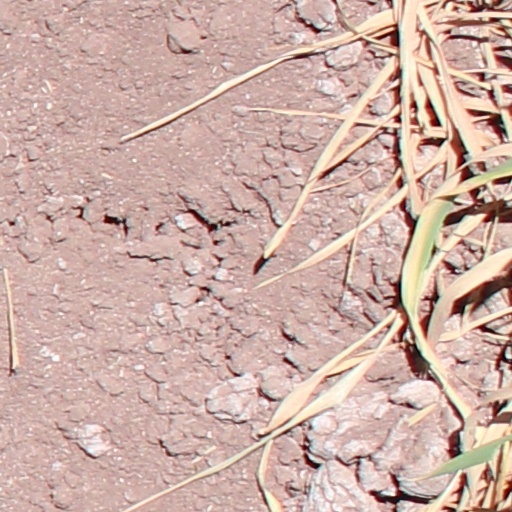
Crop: wheat